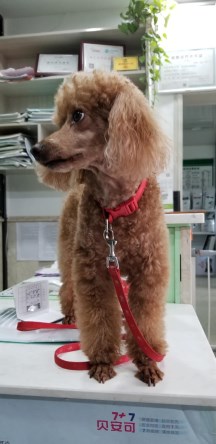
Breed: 2925-n000114-toy_poodle